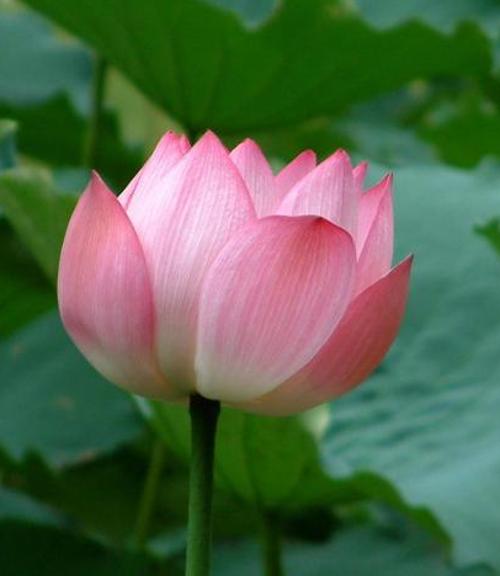
Label: lotus